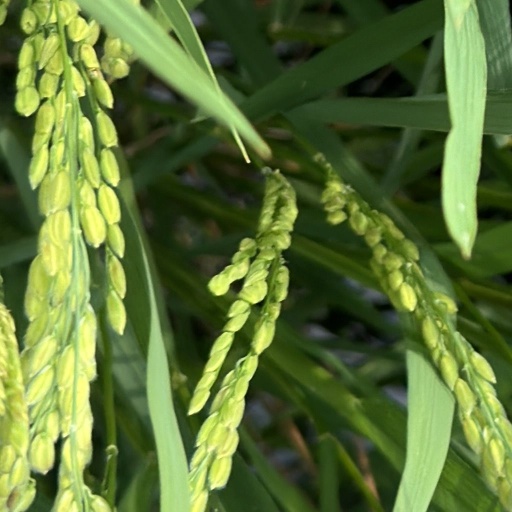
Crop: rice